Ukrainska Besida Theatre

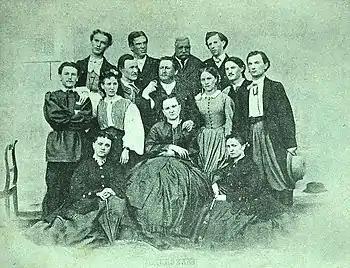
Ruska Besida Theatre company, 1864

Ruska Besida ("Ruthenian conversation") was a society, which arranged literary, musical and dance evenings, concerts, balls and lectures. One of its tasks became the organization of a theatre. In 1861, Yuliian Hryhorovych Lavrivskyi wrote in a newspaper article: "If we want our language to thrive... we must see that it will be more involved in public use and... we think that the best help here could be to establish a theatre in Lviv... the theatre will enlighten us of our history, will define the past, and will help us to love this great land, by stirring up admiration for our poetry and art".